Main Street Historic District (Forest City, North Carolina)

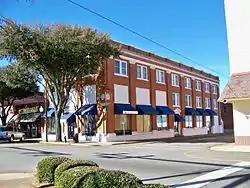
Former National Bank of Forest City, Main Street Historic District, February 2014

Main Street Historic District is a national historic district located at Forest City, Rutherford County, North Carolina. It encompasses 61 contributing buildings, 1 contributing site, and 1 contributing structure in the central business district of Forest City. The district developed from the late 1880s through the 1920s, and includes notable examples of Classical Revival style architecture. Notable contributing buildings include the U.S. Post Office (1937), the Davis Sisters Building (after 1932), the Farmers Bank and Trust building (1923), National Bank of Forest City (1923), the Tuberculosis Center (1902), the Romina Theater (1928), the Town Hall (1928) designed by James J. Baldwin, the Blanton Hotel (1925), the Reinhardt Drug Company Building (by 1908), the First Wesleyan Church (1922), and the Florence Mill (1897-1941).